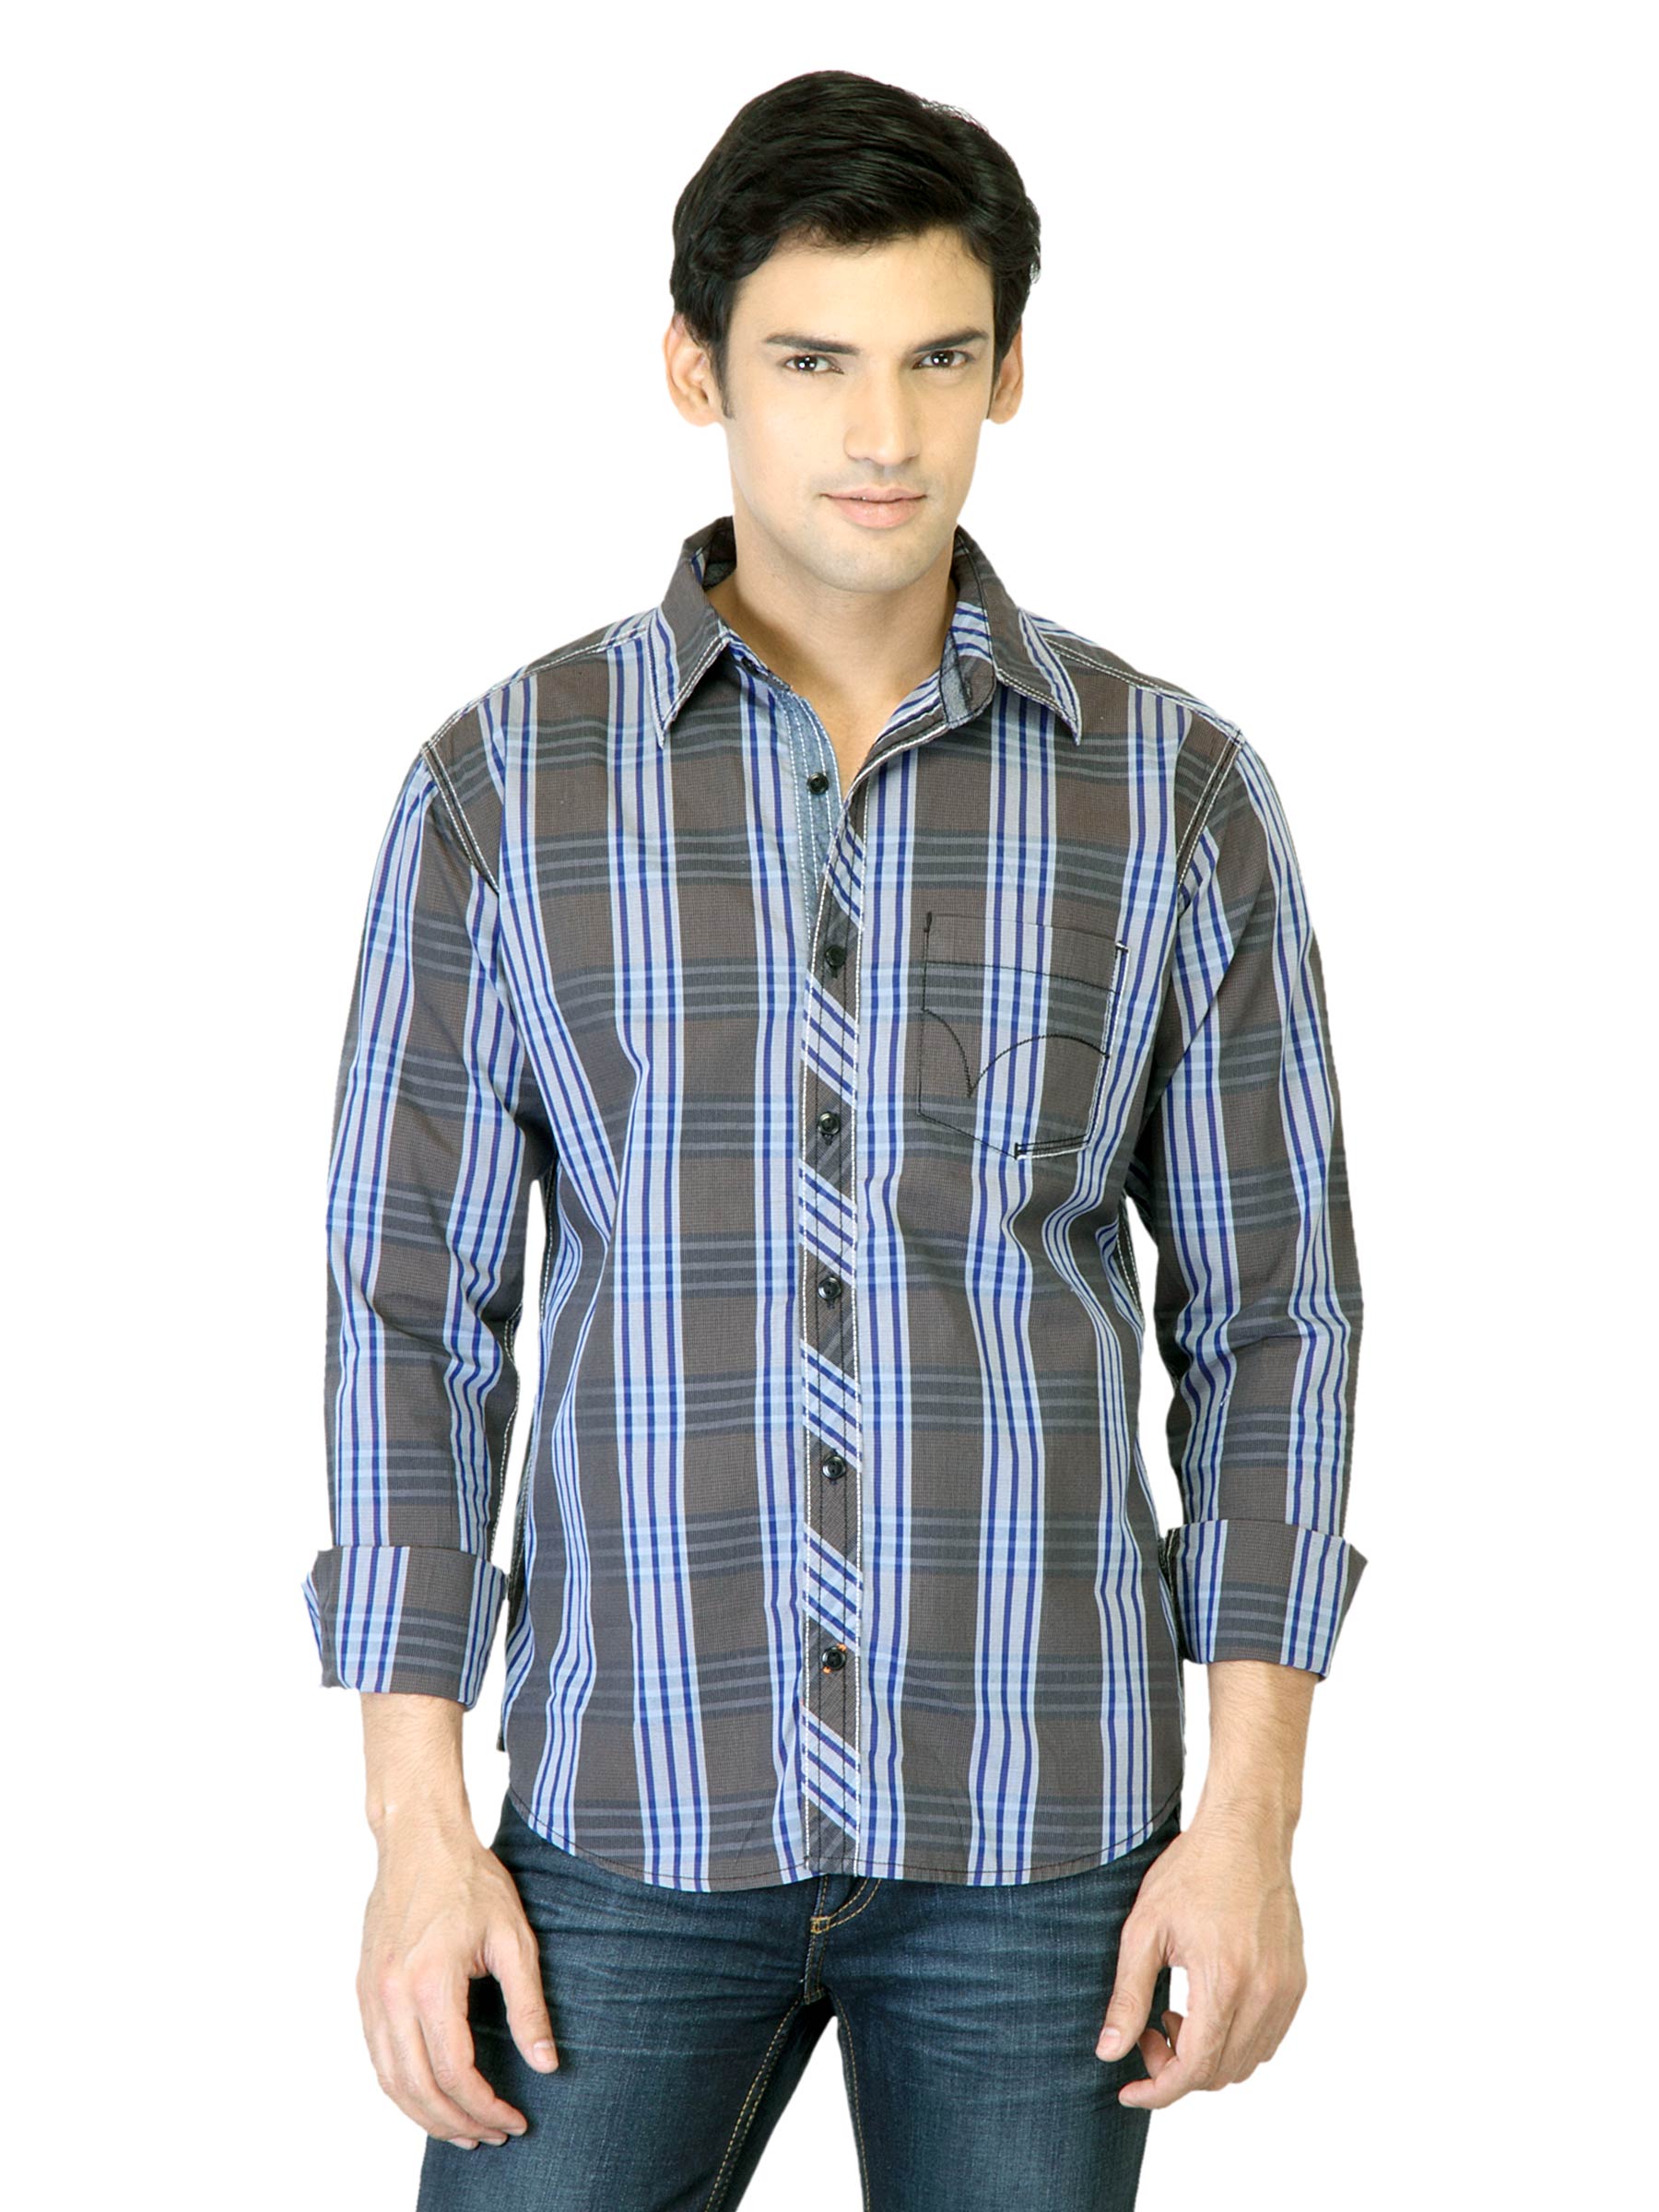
Highlander Men Grey Check Shirt
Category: Apparel / Topwear / Shirts
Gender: Men
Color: Grey
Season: Summer 2011
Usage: Casual